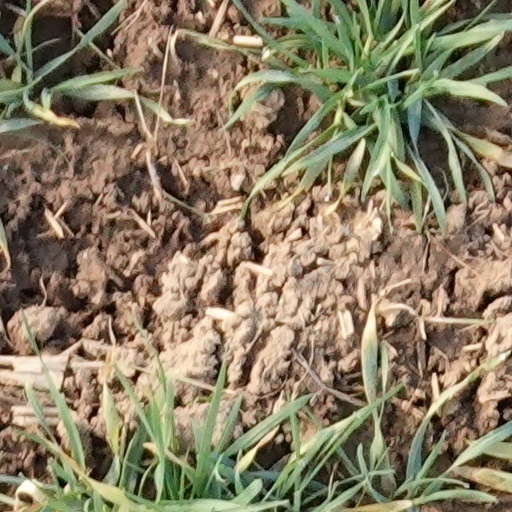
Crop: wheat